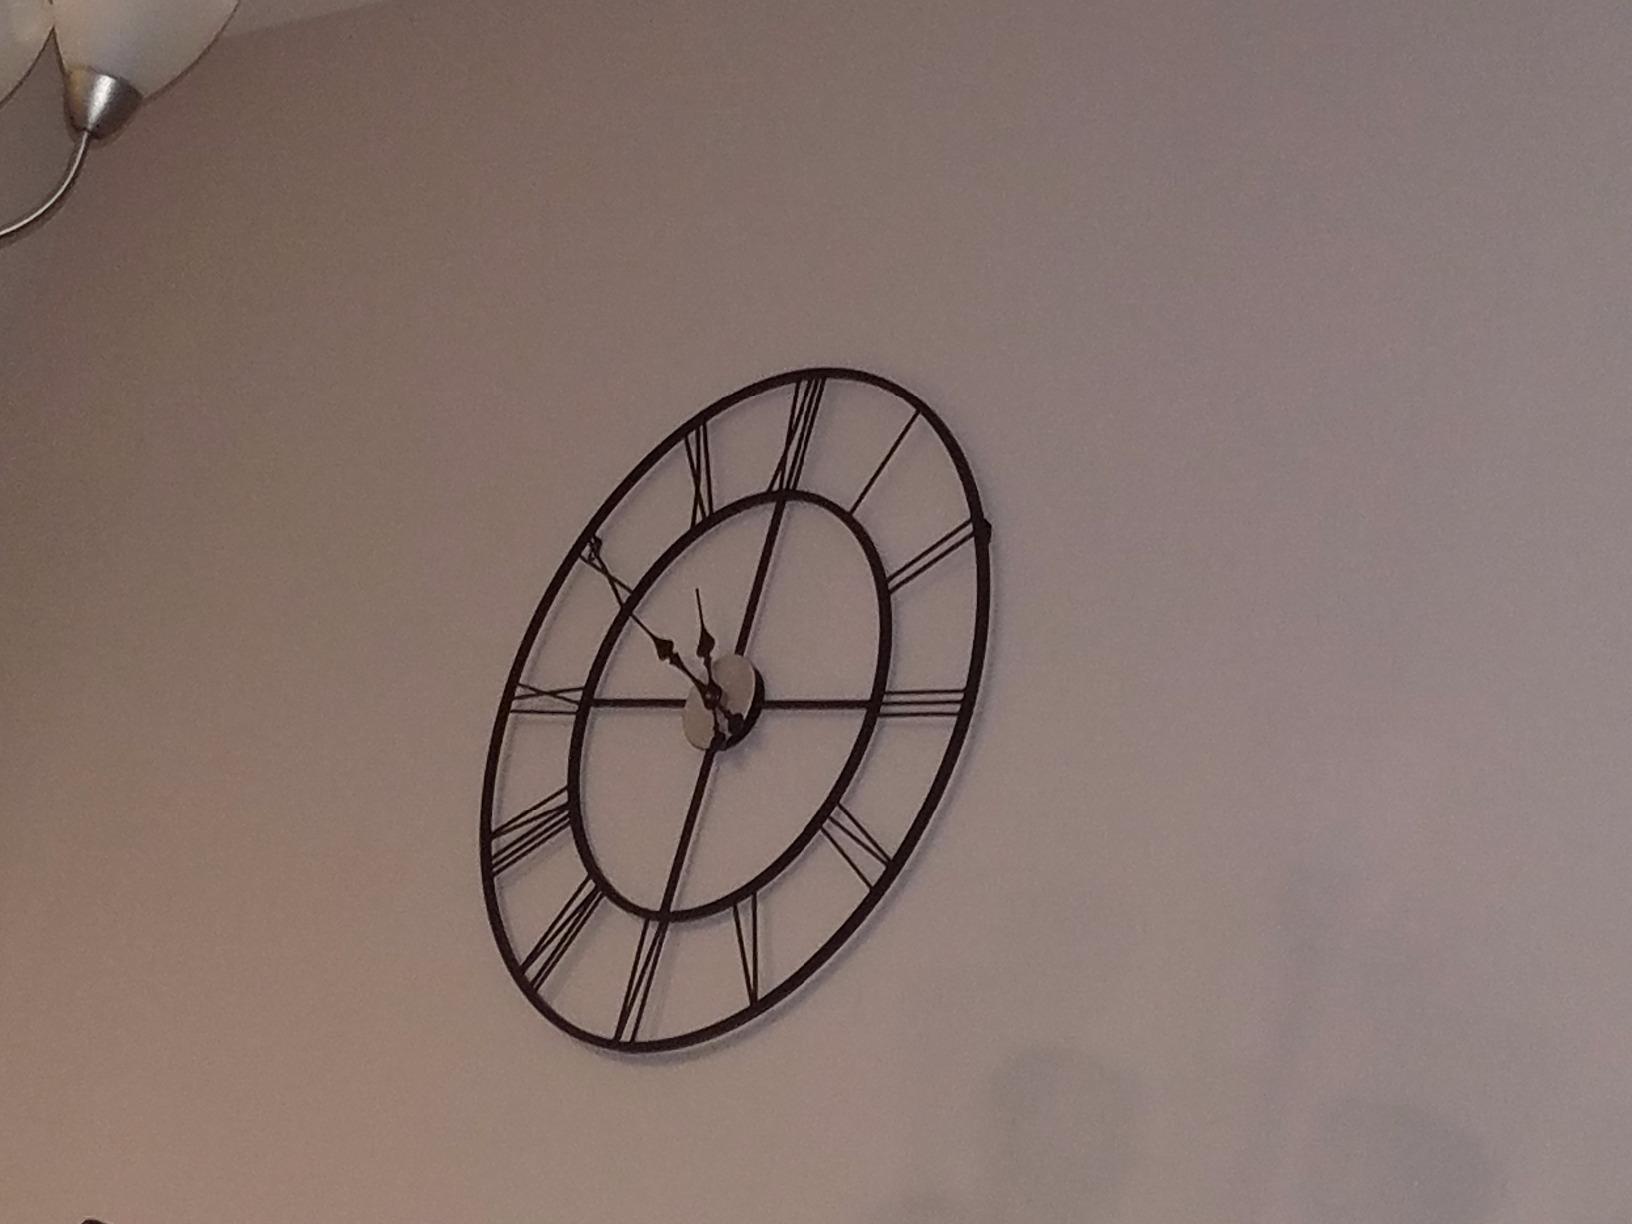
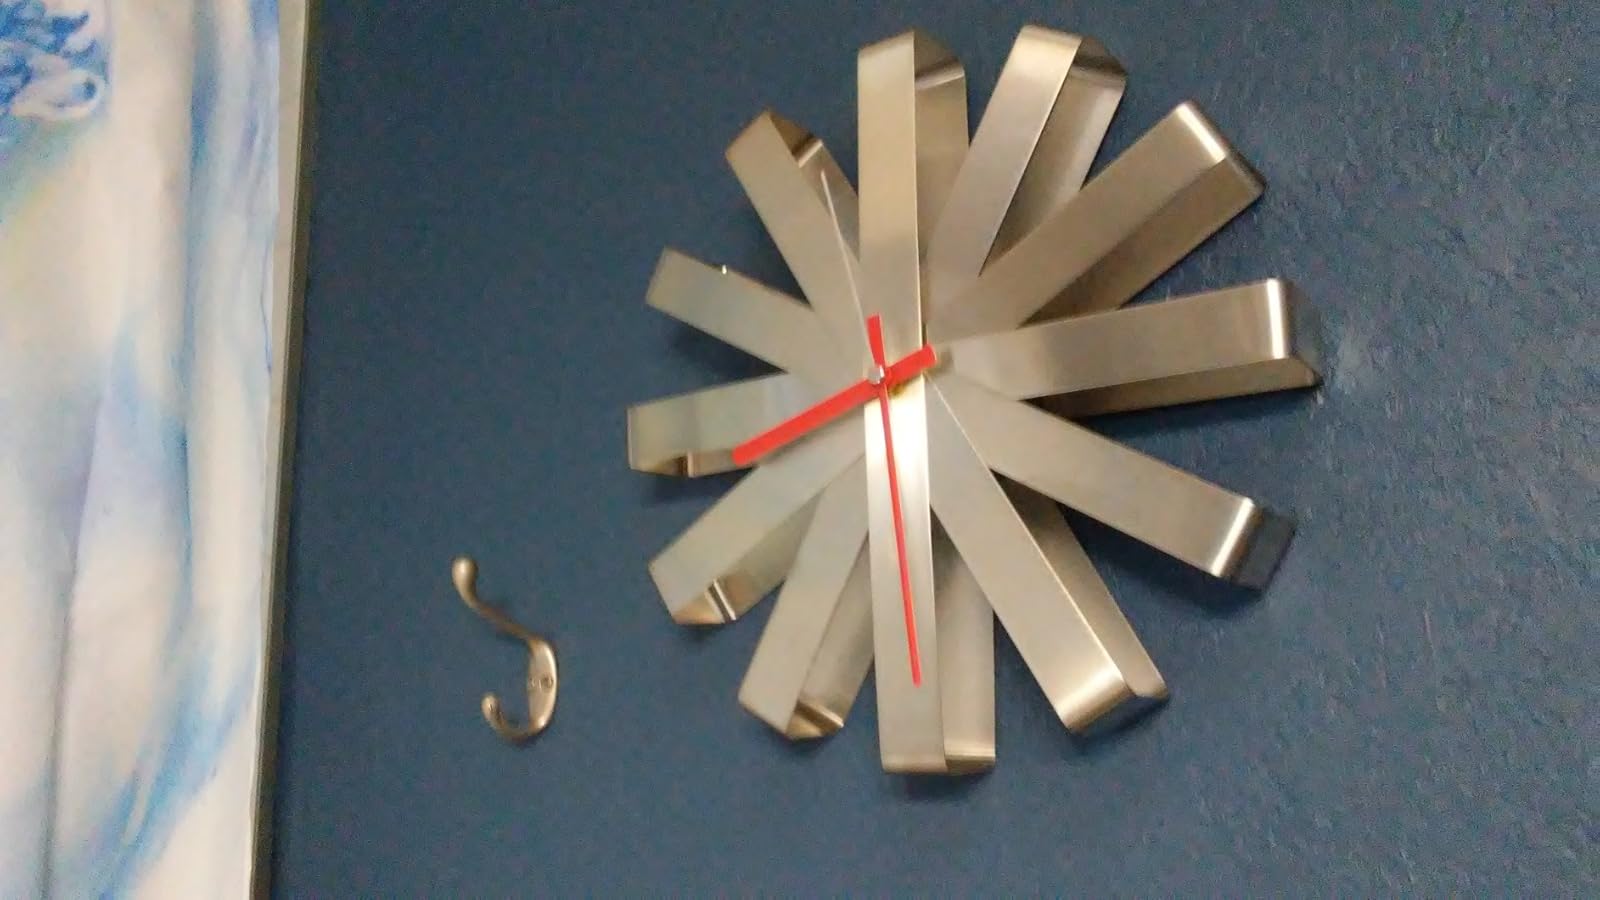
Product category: clock
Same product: no